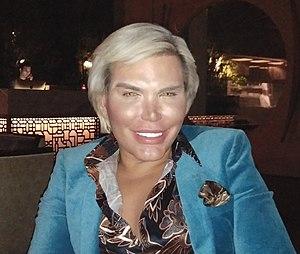
Celebrity Big Brother est un format de Big Brother adapté au Royaume-Uni avec des célébrités localement connues comme candidats. L'émission peut être comparé à Promi Big Brother, Grande Fratello VIP, ou à la version australienne.